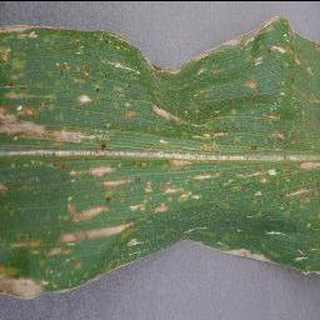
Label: corn_cercospora_leaf_spot